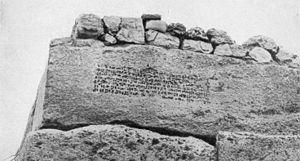
L'Urartu ou Ourartou est un royaume constitué vers le IXᵉ siècle av. J.-C. sur le haut-plateau arménien, autour du lac de Van. À son apogée au milieu du VIIIᵉ siècle, son territoire s'étend également sur les pays voisins : Arménie autour du lac Sevan, Nord-Ouest de l'Iran autour du lac d'Ourmia, Nord de la Syrie et de l'Irak, voire le Sud de la Géorgie. Le terme « Urartu » servait à désigner cet État dans les sources de l'Assyrie, son grand adversaire. Sur leurs inscriptions dans leur propre langue, ses rois parlaient de Biaineli. Ce royaume et sa culture disparaissent dans le courant de la première moitié du VIᵉ siècle av. J.-C. dans des conditions inconnues, laissant la place aux Arméniens.